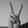
ASL letter: V